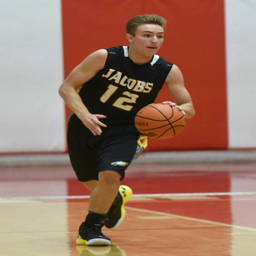
images from the boys basketball game .